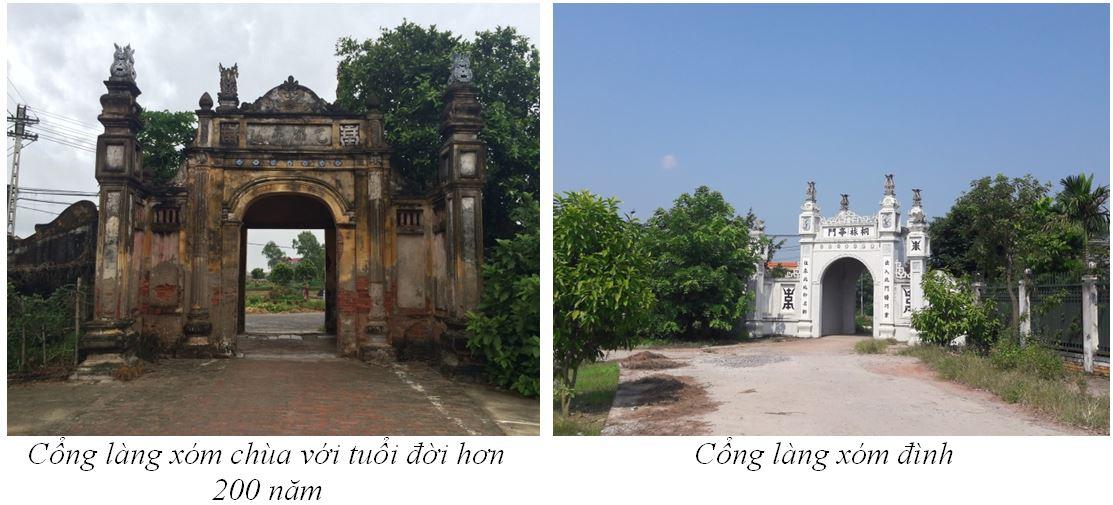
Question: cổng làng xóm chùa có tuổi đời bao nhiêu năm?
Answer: hơn 200 năm